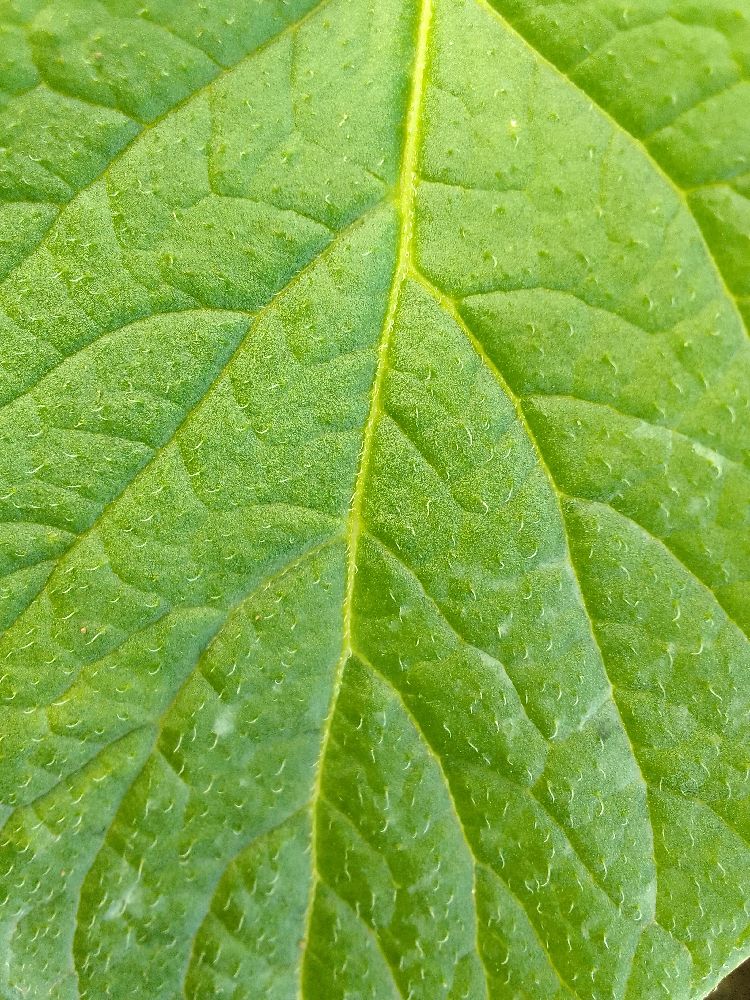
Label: Healthy